Jetsun Pema

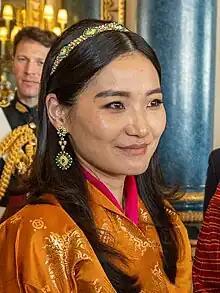
Jetsun Pema in 2023

Jetsun Pema (Wylie: rje btsun padma, born on 4 June 1990) is Queen of Bhutan as the wife of King Jigme Khesar Namgyel Wangchuck since their marriage on 13 October 2011. She is currently the youngest queen consort in the world. She and the King have three children: Jigme Namgyel, the heir apparent to the Bhutanese throne, Jigme Ugyen, and Sonam Yangden.